Winemaking

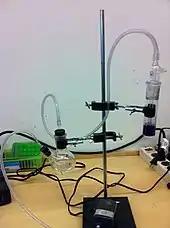
Testing wine for sulphur dioxide level

Before the advent of modern winemaking, most presses were basket presses made of wood and operated manually. Basket presses are composed of a cylinder of wooden slats on top of a fixed plate, with a moveable plate that can be forced downward (usually by a central ratcheting threaded screw). The press operator would load the grapes or pomace into the wooden cylinder, put the top plate in place and lower it until juice flowed from the wooden slats. As the juice flow decreased, the plate was ratcheted down again. This process continued until the press operator determined that the quality of the pressed juice or wine was below standard, or all liquids had been pressed. Since the early 1990s, modern mechanical basket presses have been revived through higher-end producers seeking to replicate the gentle pressing of the historical basket presses. Because basket presses have a relatively compact design, the press cake offers a relatively longer pathway for the juice to travel before leaving the press. It is believed by advocates of basket presses that this relatively long pathway through the grape or pomace cake serves as a filter to solids that would otherwise affect the quality of the press juice.